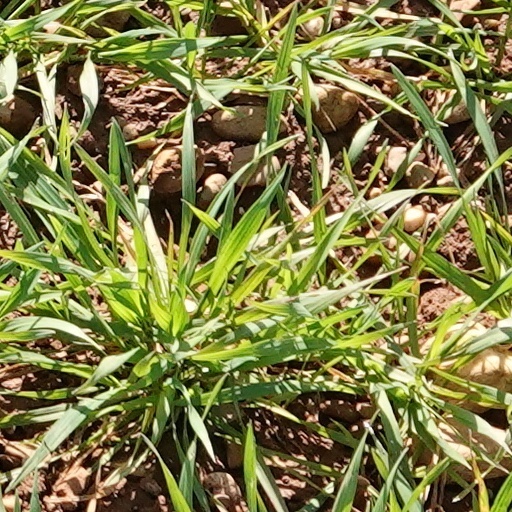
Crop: wheat